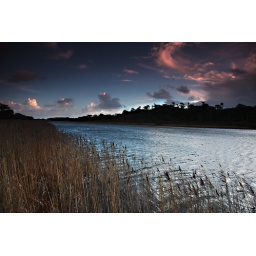
Taken from a bird hide on Great Pool, a freshwater lake on Tresco, as the sun came down in early December